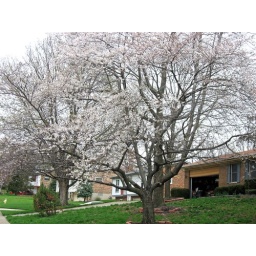
I love this tree in front of our house